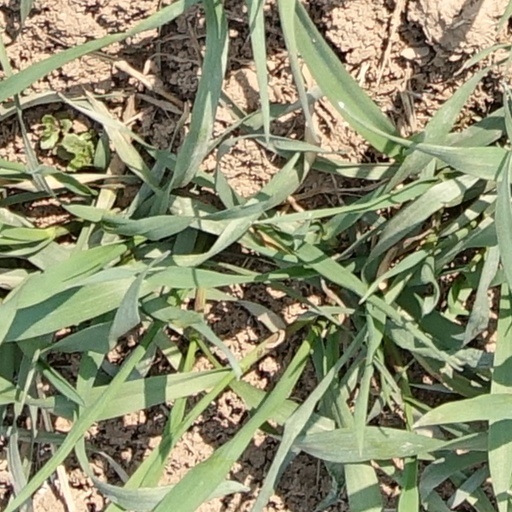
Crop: wheat